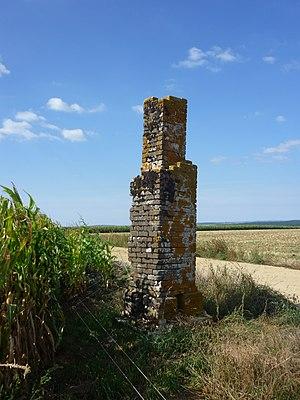
Cheminée géodésique de Rehaincourt, à la limite avec Ortoncourt (voyez fiche 8837901 de l'IGN). Vue de l'extérieur de l'édifice.
Une cheminée géodésique ou tour géodésique est un ancien édifice permettant d'effectuer une mesure de géodésie.